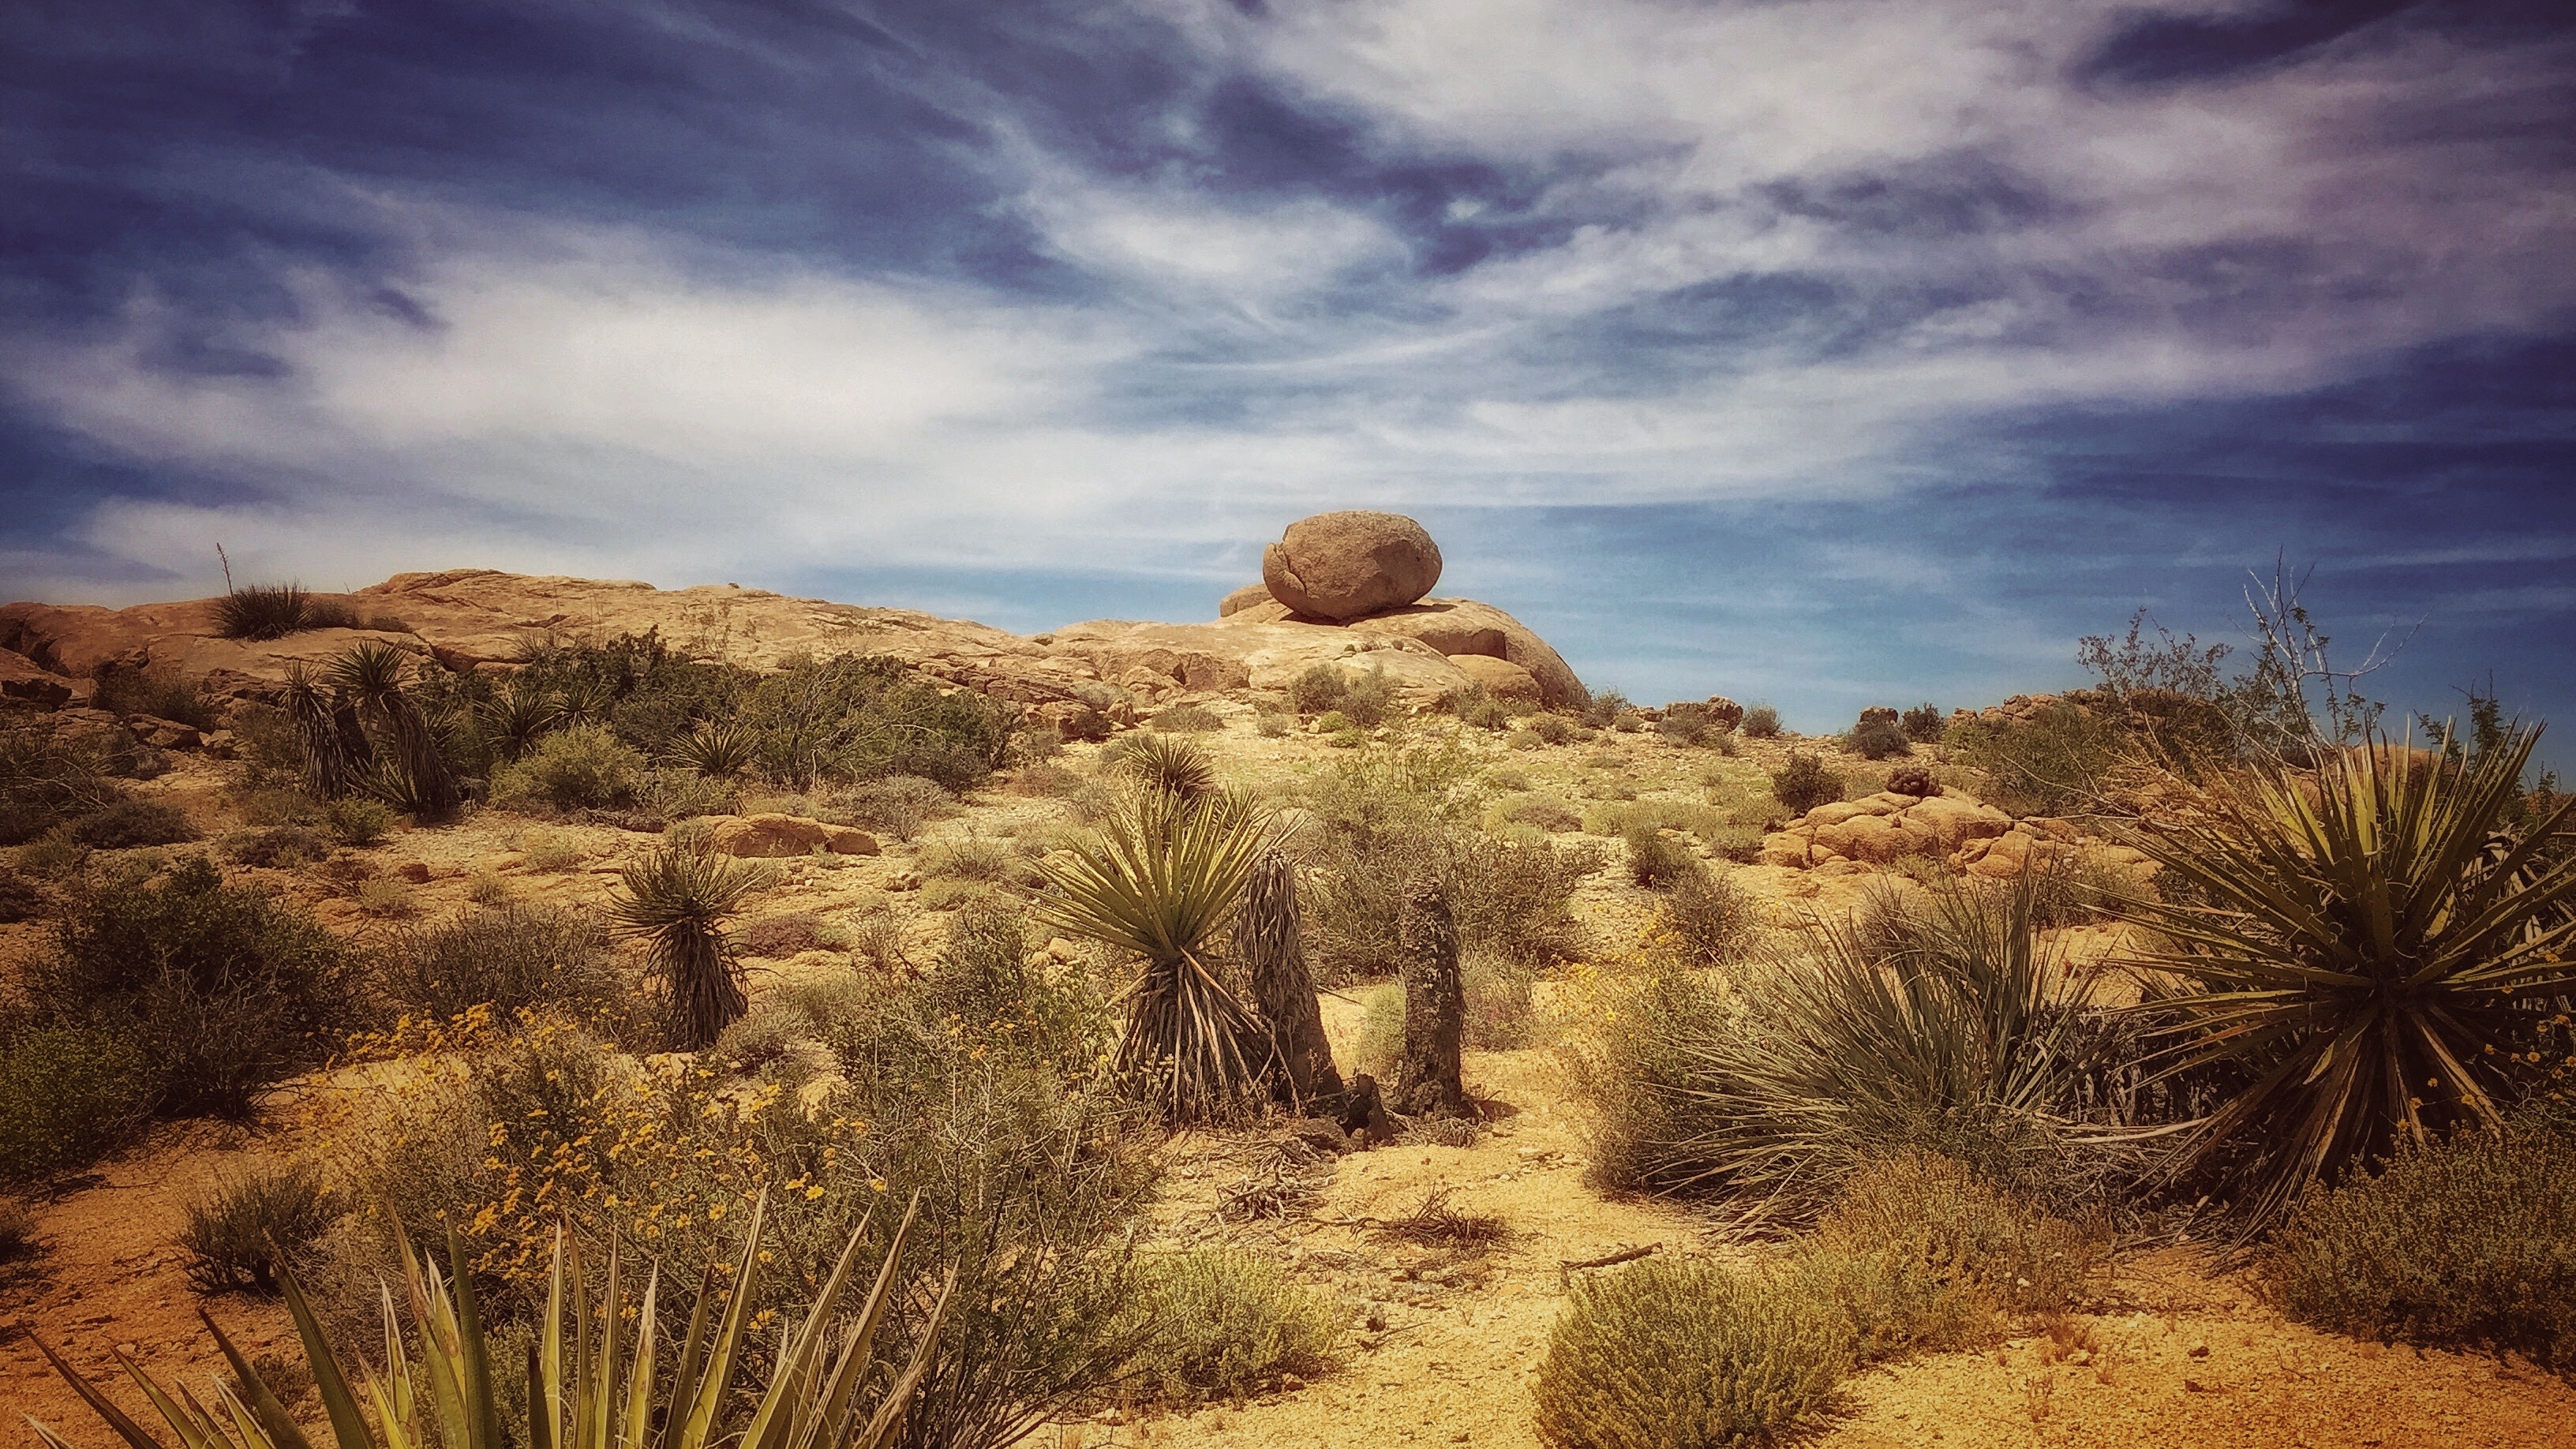
landscape, tree, nature, grass, outdoor, sand, rock, horizon, wilderness, mountain, cactus, cloud, plant, sky, sunrise, sunset, road, field, prairie, sunlight, morning, hill, arid, desert, valley, travel, dry, wild, evening, rural, palm, scenic, natural, park, usa, america, botany, blue, tourism, flora, california, savanna, national, west, mountains, badlands, plateau, united, mojave, joshua, habitat, ecosystem, joshua tree, yucca, southwest, states, steppe, rural area, natural environment, geographical feature, aeolian landform, grass family